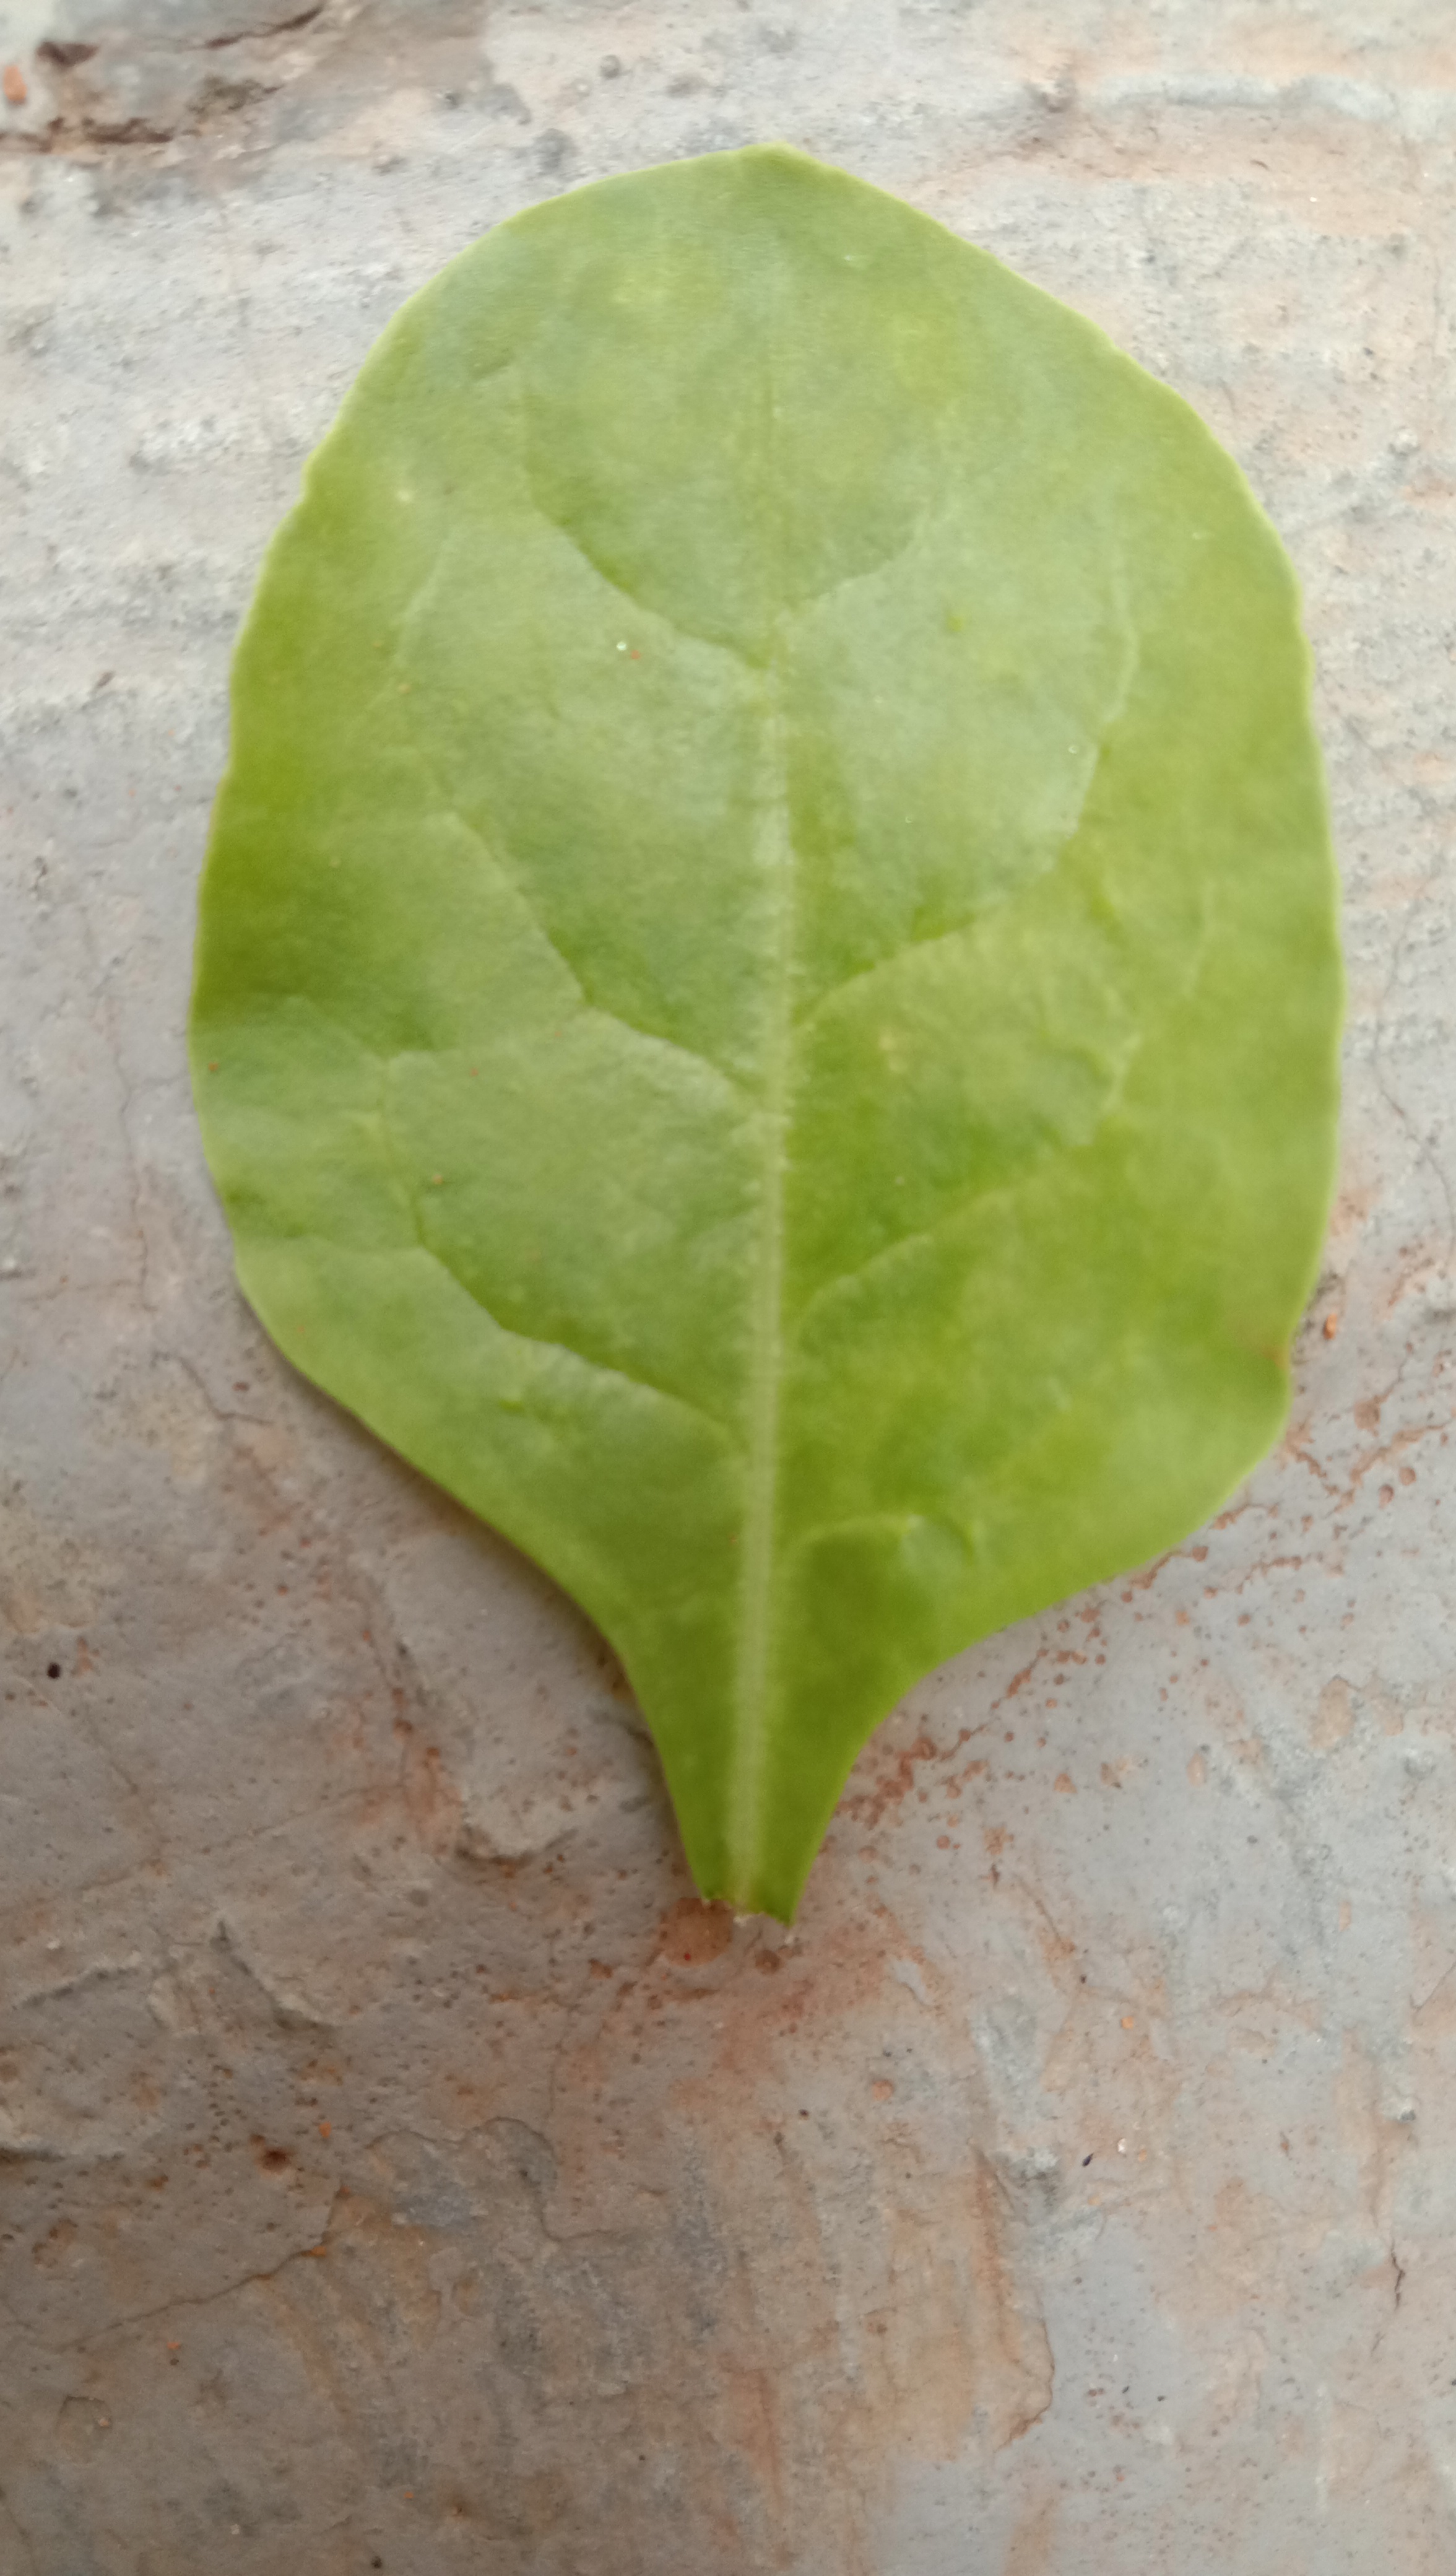
Plant: Palak(Spinach)